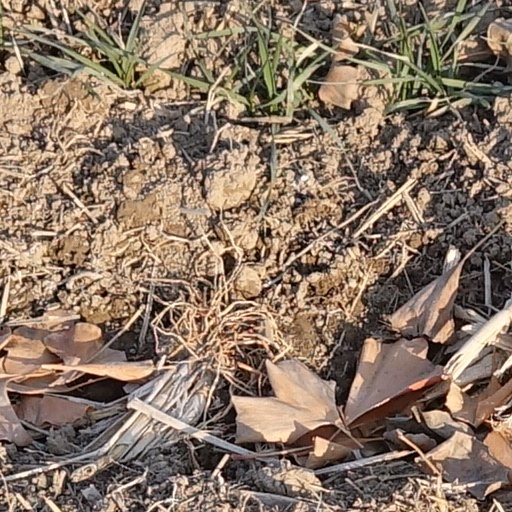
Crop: wheat